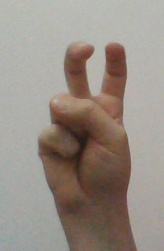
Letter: toot